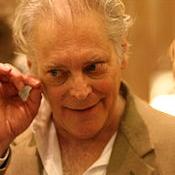
Age: 61